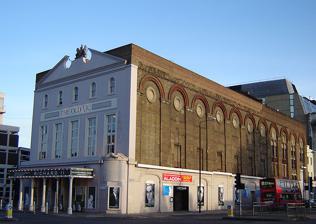
Building: The Old Vic
Country: United Kingdom
Year built: 1818
Theatre in Waterloo, London "Royal Victoria Theatre" redirects here. For the 19th century theatres in Australia, see Queen's Theatre, Adelaide and Royal Victoria Theatre, Sydney . "Old Vic" redirects here. For the thoroughbred racehorse, see Old Vic (horse) . "Old Vic Theatre School" redirects here. For the drama school in Bristol, see Bristol Old Vic Theatre School . The Old Vic Royal Coburg Theatre Royal Victoria Theatre Royal Victoria Palace Royal Victoria Hall and Coffee Tavern The exterior of the Old Vic from the corner of Baylis Road and Waterloo Road Address The Cut London , SE1 England Coordinates 51°30′08″N 0°06′35″W / 51.5022°N 0.1096°W / 51.5022; -0.1096 Public transit Waterloo Waterloo Owner Old Vic Theatre Trust 2000 Designation Grade II* listed Type Non-commercial theatre Capacity 1,067 Construction Opened 1818 ; 207 years ago ( 1818 ) Rebuilt 1871: J. T. Robinson 1880/1902: Elijah Hoole 1922/1927: Matcham & Co.,(under F. G. M. Chancellor ) 1933–38: F. Green & Co 1950: Pierre Sonrel 1960: Sean Kenny 1983: Renton, Howard, Wood & Levine Years active 1818–present Architect Rudolphe Cabanel of Aachen Website oldvictheatre.com Audio description of the theatre by Derek Jacobi The Old Vic is a 1,000-seat, nonprofit producing theatre in Waterloo, London , England. It was established in 1818 as the Royal Coburg Theatre , and renamed in 1833 the Royal Victoria Theatre . In 1871 it was rebuilt and reopened as the Royal Victoria Palace . It was taken over by Emma Cons in 1880 and formally named the Royal Victoria Hall , although by that time it was already known as the "Old Vic". In 1898, a niece of Cons, Lilian Baylis , assumed management and began a series of Shakespeare productions in 1914. The building was damaged in 1940 during air raids and it became a Grade II* listed building in 1951 after it reopened. The Old Vic is the crucible of many of the performing arts companies and theatres in London today. It was the name of a repertory company that was based at the theatre and formed (along with the Chichester Festival Theatre ) the core of the National Theatre of Great Britain on its formation in 1963, under Laurence Olivier . The National Theatre remained at the Old Vic until new premises were constructed on the South Bank , opening in 1976. The Old Vic then became the home of Prospect Theatre Company , at that time a highly successful touring company which staged such acclaimed productions as Derek Jacobi 's Hamlet . However, with the withdrawal of funding for the company by the Arts Council of Great Britain in 1980 for breaching its touring obligations, Prospect disbanded in 1981. The theatre underwent complete refurbishment in 1985. In 2003, Kevin Spacey was appointed artistic director, which received considerable media attention. Spacey served as artistic director until 2015; two years after he stepped down, he was accused (but later found not liable) of sexually harassing and assaulting several people. In 2015, Matthew Warchus succeeded Spacey as artistic director. History Origins Royal Coburg Theatre in 1822 The theatre was founded in 1818 by James King and Daniel Dunn (formerly managers of the Surrey Theatre in Bermondsey ), and John Thomas Serres , then the marine painter to the King. Serres managed to secure the formal patronage of Princess Charlotte and her husband Prince Leopold of Saxe-Coburg , and named the theatre the Royal Coburg Theatre. The theatre was a "minor" theatre (as opposed to one of the two patent theatres ) and was thus technically forbidden to show serious drama. Nevertheless, when the theatre passed to George Bolwell Davidge in 1824 he succeeded in bringing legendary actor Edmund Kean south of the river to play six Shakespeare plays in six nights. The theatre's role in bringing high art to the masses was confirmed when Kean addressed the audience during his curtain call saying "I have never acted to such a set of ignorant, unmitigated brutes as I see before me." More popular staples in the repertoire were "sensational and violent" melodramas demonstrating the evils of drink, "churned out by the house dramatist", confirmed teetotaller Douglas Jerrold . When Davidge left to take over the Surrey Theatre in 1833, the theatre was bought by Daniel Egerton and William Abbot , who tried to capitalise on the abolition of the legal distinction between patent and minor theatres, enacted in Parliament earlier that year. On 1 July 1833, the theatre was renamed the Royal Victoria Theatre, under the "protection and patronage" of Victoria, Duchess of Kent , mother to Princess Victoria , the 14-year-old heir presumptive to the British throne. The duchess and the princess visited only once, on 28 November of that year, but enjoyed the performance, of light opera and dance, in the "pretty...clean and comfortable" theatre. The single visit scarcely justified the "Old Vic" its later billing as "Queen Victoria's Own Theayter". The Old Vic, photographed in 2012 In 1841, David Osbaldiston took over as lessee, and was succeeded on his death in 1850 by his lover and the theatre's leading lady, Eliza Vincent , until her death in 1856. Under their management, the theatre remained devoted to melodrama. In 1858, sixteen people were crushed to death inside the theatre after mass panic caused while an actor's clothing caught fire. In 1867, Joseph Arnold Cave took over as lessee. In 1871 he transferred the lease to Romaine Delatorre, who raised funds for the theatre to be rebuilt [ clarification needed ] in the style of the Alhambra Music Hall . Jethro Thomas Robinson was engaged as the architect. In September 1871 the old theatre closed, and the new building opened as the Royal Victoria Palace in December of the same year, with Cave staying on as manager. By 1873, however, Cave had left and Delatorre's venture failed. In 1880, under the ownership of Emma Cons (for whose memory there are plaques outside and inside the theatre) it became the Royal Victoria Hall and Coffee Tavern and was run on "strict temperance lines"; by this time it was already known as the "Old Vic". The "penny lectures" given in the hall led to the foundation of Morley College . An endowment from the estate of Samuel Morley led to the creation of the Morley Memorial College for Working Men and Women on the premises, which were shared; lectures were given back stage, and in the theatre dressing rooms. The adult education college moved to its own premises nearby in the 1920s. On 24 November 1923, the theatre participated in a pioneering radio event, when the first set of the opera La Traviata was broadcast live by the BBC , using transmitters in London, Manchester and Glasgow, via a specially installed relay transmitter on the roof of the adjacent Royal Victoria Tavern. Old Vic company The theatre at night With Emma Cons's death in 1912 the theatre passed to her niece Lilian Baylis , who emphasised the Shakespearean repertoire. The first radio broadcasts from the theatre were made as early as October 1923, by the British Broadcasting Company . The Old Vic Company was established in 1929, led by Sir John Gielgud . Between 1925 and 1931, Lilian Baylis championed the re-building of the then-derelict Sadler's Wells Theatre, and established a ballet company under the direction of Dame Ninette de Valois . For a few years the drama and ballet companies rotated between the two theatres, with the ballet becoming permanently based at Sadler's Wells in 1935. Baylis died in November 1937. Wartime exile The Old Vic was damaged badly during the Blitz , and the war-depleted company spent all its time touring, based in Burnley , Lancashire at the Victoria Theatre during the years 1940 to 1943. In 1944, the company was re-established in London with Ralph Richardson and Laurence Olivier as its stars, performing mainly at the New Theatre (now the Noël Coward Theatre) until the Old Vic was ready to reopen in 1950. In 1946, an offshoot of the company was established in Bristol as the Bristol Old Vic . The Five Year plan In 1953, Michael Benthall became the Artistic Director. Michael devised the Five Year plan during his tenure. The plan was to produce Shakespeare's First Folio in five years, starting the plan with Hamlet, starring Richard Burton and Claire Bloom as Hamlet and Ophelia respectively, and ending the plan with Hamlet, starring John Neville and Judi Dench in the leading roles. Michael remained at the Old Vic company until 1962. National Theatre company In 1963, the Old Vic company was dissolved and the new National Theatre Company , under the artistic direction of Sir Laurence Olivier , was based at the Old Vic until its own building was opened on the South Bank near Waterloo Bridge in 1976. Staircase of the Old Vic In July 1974 the Old Vic presented a rock concert for the first time. National Theatre director Peter Hall arranged for the progressive folk-rock band Gryphon to première Midnight Mushrumps , the fantasia inspired by Hall's own 1974 Old Vic production of The Tempest starring John Gielgud for which Gryphon had supplied the music. Prospect Theatre Company For two years prior to the departure of the National Theatre Company , Toby Robertson , director of the Prospect Theatre Company , sustained a campaign that the Old Vic should make Prospect its resident company. For the Old Vic, Robertson's overtures proved increasingly hard to resist in the face of poor box office returns achieved by productions staged by other visiting companies; against this, Prospect staged a highly successful season which opened in May 1977, including Hamlet with Derek Jacobi , Antony and Cleopatra with Alec McCowen and Dorothy Tutin ; and Saint Joan with Eileen Atkins . In July the Governors of the Old Vic announced "a marriage that was all but a merger" between the Vic and Prospect. In September Toby Robertson, director of Prospect, was asked to take artistic control of the Old Vic, and Christopher Richards, general manager of the Old Vic, became general manager of Prospect. One major problem, though, was the terms of Prospect's funding by the Arts Council of Great Britain : this was on the basis of it being a touring company, and the council – already funding the National Theatre and the Royal Shakespeare Company in London – could not accept a case for another theatre company in the capital and repeatedly refused requests to fund any London seasons staged by Prospect. Therefore, any London-based productions would have to succeed financially without Arts Council support. Prospect's first season at the Old Vic recouped its costs but left no surplus to fund future productions. Further stagings by visiting companies were box office failures and stretched the theatre's finances to breaking point. Yet Prospect continued to draw audiences to the Old Vic where other companies failed. In December 1978, the governors of the Old Vic agreed to a five-year contract with Prospect, announcing to the press on 23 April that henceforth they would be styled "Prospect Productions Ltd., trading as the Old Vic Company". Unfortunately Prospect's touring commitments kept the company out of the theatre for the first half of 1979, leaving the theatre to sink further into debt. The company returned in July with Jacobi's Hamlet (toured afterwards to Denmark, Australia and China, the first English theatre company to tour that country), followed by Romeo and Juliet , and The Government Inspector with Ian Richardson . The following season, however, proved controversial: the proposed programming, including the double bill of The Padlock and Miss in Her Teens , to mark the bicentenary of David Garrick 's death, and a revival of What the Butler Saw , were deemed by the Arts Council unsuitable for touring repertory. An internal report by Prospect now questioned "whether Prospect can any longer satisfy the triple task of filling the Vic, of satisfying the Arts Council Director of Touring's requirements for product of a certain familiar sort, and of realising the vision of Toby Robertson". Robertson was in effect fired as artistic director in 1980 while he was abroad with the company in China , Timothy West replacing him. The following season, West's first as Robertson's successor, saw Macbeth with Peter O'Toole , The Merchant of Venice with West as Shylock, and a gala performance presented to the Queen Mother to celebrate her eightieth birthday. On 22 December 1980, four days after the gala performance, the Arts Council withdrew its funding from the company, sealing its inevitable demise. The company gave a final season at the Old Vic in 1981, staging The Merchant of Venice , then gave a final tour of Europe, giving its last performance in Rome on 14 June before disbanding. Youth Theatre The 'Old Vic Youth Theatre’ was an acting company for young people between the ages of 12 and 20 mainly from the London Borough of Southwark . The group was founded by Tom Vaughan of the Old Vic Theatre, Raymond Rivers of Morley College and Barry Anderson of the Southbank Education Institute. The Inner London Education Authority (ILEA) was the enterprise's main funding body. During the early spring term of 1977 auditions consisting of improvisational scenes run by the Youth Theatre's first professional directors Lucy Parker and Frederick Proud took place and around 40 applicants were chosen to form the company. By the middle of the summer in 1977 the 'Old Vic Youth Theatre’ had performed two plays for the paying public. First was ‘The Kitchen’ by Arnold Wesker which also incorporated improvised scenes alongside the actual script and was staged in the Emma Cons Hall at Morley College. The Youth Theatre's second production, ‘A Midsummer Night’s Dream’ by William Shakespeare was first performed at the George Inn Courtyard as part of the Southwark Shakespeare Festival the same year and was the company's debut production at the Old Vic Theatre itself. In the autumn of 1977 a new round of auditions took place and the existing group expanded into two. One group concentrated on a famous scripted play whilst the other would devise a play through improvisation from which the material was scripted into a play by a professional playwright. The Youth groups continued to produce plays with new members auditioning each September until the mid 1980s. Reopening The Old Vic was significantly restored under the ownership of Toronto department-store entrepreneur 'Honest Ed' Mirvish in 1985. In 1987, his son David Mirvish installed Jonathan Miller as artistic director of the Old Vic and the theatre enjoyed several critical successes – including an Olivier Award for a production of the musical Candide , but suffered three straight years of financial loss. In 1990, Mirvish terminated Miller's contract over budgetary issues, earning much negative criticism in the British press. In 1997, Mirvish appointed Sir Peter Hall as artistic director and, again, enjoyed critical acclaim with such productions as The Master Builder with Alan Bates and Waiting for Godot with Ben Kingsley , but continuing financial loss. Within a year of the appointment, Mirvish terminated Hall's contract – again to much negative comment in the press – and put the Old Vic up for sale. In 1998, the building was bought by a new charitable trust, the Old Vic Theatre Trust 2000 . In 2000, the production company Criterion Productions was renamed Old Vic Productions plc , although relatively few of its productions are at the Old Vic theatre. Kevin Spacey (2003-2015) In 2003, actor Kevin Spacey was appointed as new artistic director of the Old Vic Theatre Company. Spacey said he wanted to inject new life into the British theatre industry, and bring British and American theatrical talent to the stage. Spacey served as artistic director until 2015. In November 2017, amid a series of rape and sexual misconduct allegations against Spacey , 20 people contacted the Old Vic with claims that he had sexually harassed or assaulted them at the theatre during his tenure as artistic director. In the wake of the scandal, The Old Vic released a statement apologising for "not creating an environment or culture where people felt able to speak freely", and announced a "commitment to a new way forward". In 2018, the Old Vic announced that it had established the Guardians Programme, a group of trained staff who offer a confidential outlet for colleagues to share concerns about behaviour or the culture at work. Additionally, a Guardians Network has been formed to bring together the group of organisations from all sectors (not just the arts) who have implemented the principles of a Guardian Programme. Matthew Warchus (2015-26) Since 2015, Matthew Warchus has been Artistic Director of The Old Vic. His debut season opened in September 2015 with Warchus's production of a new play about education, Future Conditional by Tamsin Oglesby. He also has directed productions at the theatre such as the world premiere of the musical Groundhog Day by Tim Minchin and Danny Rubin , Present Laughter by Noël Coward and from the Christmas 2017 season directed Jack Thorne 's new version of A Christmas Carol which has returned to the theatre every Christmas season since raising £1.5million for food poverty and deprivation-focused charities. He announced his resignation in May 2024, leaving the position in September 2026 after 11 years. On 27 November 2024, it was announced that Rupert Goold would take over as Artistic Director with Rebecca Frecknall as Associate Director. Bicentenary (2018) On 24 October 2017, The Old Vic announced its bicentenary season. The theatre celebrated its 200th birthday on 11 May 2018 with a free performance of Joe Penhall 's Mood Music , featuring Ben Chaplin . Recent and current productions 2005 The Philadelphia Story by Phillip Barry , starring Kevin Spacey and Jennifer Ehle Richard II by William Shakespeare , starring Kevin Spacey and Ben Miles Aladdin , a new version by Bille Brown starring Ian McKellen 2006 Resurrection Blues by Arthur Miller , starring Neve Campbell , Matthew Modine and Maximilian Schell A Moon for the Misbegotten by Eugene O'Neill , starring Eve Best and Kevin Spacey 2007 Twelfth Night and The Taming of the Shrew by William Shakespeare The Entertainer by John Osborne , starring Robert Lindsay Gaslight by Patrick Hamilton , starring Rosamund Pike and Kenneth Cranham All About My Mother by Pedro Almodóvar , starring Diana Rigg and Lesley Manville Cinderella starring Pauline Collins and Sandi Toksvig 2008 Speed-the-Plow by David Mamet , starring Jeff Goldblum , Kevin Spacey and Laura Michelle Kelly Pygmalion by George Bernard Shaw , starring Tim Pigott-Smith and Michelle Dockery The Norman Conquests by Alan Ayckbourn 2009 Complicit by Joe Sutton , starring Richard Dreyfus , Elizabeth McGovern and David Suchet Dancing at Lughnasa by Brian Friel The Cherry Orchard by Anton Chekhov and The Winter’s Tale by William Shakespeare Inherit the Wind by Jerome Lawrence and Robert E. Lee , starring Kevin Spacey and David Troughton 2010 Six Degrees of Separation by John Guare , starring Lesley Manville The Real Thing by Tom Stoppard , starring Toby Stephens and Hattie Morahan As You Like It and The Tempest by William Shakespeare Design for Living by Noël Coward , starring Tom Burke , Lisa Dillon and Andrew Scott A Flea in Her Ear by Georges Feydeau , in a translation by John Mortimer , starring Tom Hollander 2011 Cause Célèbre by Terence Rattigan , directed by Thea Sharrock , starring Anne-Marie Duff Richard III by William Shakespeare , directed by Sam Mendes , starring Kevin Spacey The Playboy of the Western World by J M Synge , directed by John Crowley , starring Niamh Cusack , Ruth Negga and Robert Sheehan Noises Off by Michael Frayn , directed by Lindsay Posner ,  starring Janie Dee , Robert Glenister and Celia Imrie 2012 The Duchess of Malfi by John Webster , directed by Jamie Lloyd , starring Eve Best Democracy by Michael Frayn , directed by Paul Miller Hedda Gabler by Henrik Ibsen in a new version by Brian Friel , directed by Anna Mackmin , starring Sheridan Smith Kiss Me, Kate music and lyrics by Cole Porter book by Sam and Bella Spewack , directed by Trevor Nunn , choreography by Stephen Mear , starring Alex Bourne, David Burt , Adam Garcia , Clive Rowe and Hannah Waddingham 2013 The Winslow Boy by Terence Rattigan , directed by Lindsay Posner , starring Henry Goodman Sweet Bird of Youth by Tennessee Williams , directed by Marianne Elliott , starring Kim Cattrall and Seth Numrich Much Ado About Nothing by William Shakespeare , directed by Mark Rylance , starring James Earl Jones and Vanessa Redgrave Fortune's Fool by Ivan Turgenev in a version by Mike Poulton , directed by Lucy Bailey , starring Richard McCabe 2014 Other Desert Cities by Jon Robin Baitz , directed by Lindsay Posner Clarence Darrow by David W. Rintels, directed by Thea Sharrock , starring Kevin Spacey The Crucible by Arthur Miller , directed by Yaël Farber, starring Richard Armitage Electra by Sophocles in a version by Frank McGuinness , directed by Ian Rickson , starring Kristin Scott Thomas 2015 Tree, a play for two people written and directed by Daniel Kitson , starring Tim Key and Daniel Kitson Clarence Darrow by David W. Rintels, directed by Thea Sharrock , starring Kevin Spacey High Society music and lyrics by Cole Porter book by Arthur Kopit , directed by Maria Friedman Future Conditional by Tamsin Oglesby, directed by Matthew Warchus , starring Rob Brydon The Hairy Ape by Eugene O'Neill , directed by Richard Jones , starring Bertie Carvel Dr. Seuss's The Lorax adapted for the stage by David Greig , music and lyrics by Charlie Fink , directed by Max Webster 2016 The Master Builder by Henrik Ibsen in a new adaptation by David Hare , directed by Matthew Warchus , starring Ralph Fiennes The Caretaker by Harold Pinter , directed by Matthew Warchus , starring Timothy Spall , Daniel Mays and George Mackay Jekyll & Hyde by The McOnie Company, devised directed and choreographed by Drew McOnie Groundhog Day book by Danny Rubin music and lyrics by Tim Minchin , directed by Matthew Warchus , starring Andy Karl No's Knife by Samuel Beckett , co-directed and performed by Lisa Dwan , co-directed by Joe Murphy King Lear by William Shakespeare , directed by Deborah Warner , starring Glenda Jackson Art by Yasmina Reza translated by Christopher Hampton , directed by Matthew Warchus , starring Rufus Sewell , Tim Key and Paul Ritter 2017 Rosencrantz and Guildenstern Are Dead by Tom Stoppard , directed by David Leveaux , starring Daniel Radcliffe and Joshua McGuire Woyzeck by Georg Büchner in a new version by Jack Thorne , directed by Joe Murphy, starring John Boyega Girl from the North Country written and directed by Conor McPherson , music and lyrics by Bob Dylan Dr. Seuss's The Lorax adapted for the stage by David Greig , music and lyrics by Charlie Fink , directed by Max Webster A Christmas Carol , a new version by Jack Thorne , directed by Matthew Warchus , starring Rhys Ifans 2018 The Divide , a new play by Alan Ayckbourn , directed by Annabel Bolton Fanny and Alexander adapted for the stage by Stephen Beresford and starring Penelope Wilton Mood Music by Joe Penhall and directed by Roger Michell starring Ben Chaplin Bicentenary Variety Night Sea Wall by Simon Stephens , starring Andrew Scott A Monster Calls , based on the novel by Patrick Ness and inspired by an idea from Siobhan Dowd , devised by the company Sylvia written by Kate Prince and Priya Parma, with Prince providing choreography and direction as well A Christmas Carol , a version by Jack Thorne , directed by Matthew Warchus , starring Stephen Tompkinson 2019 The American Clock by Arthur Miller , directed by Rachel Chavkin All My Sons by Arthur Miller , directed by Jeremy Herrin , starring Sally Field , Bill Pullman , Jenna Coleman and Colin Morgan Present Laughter by Noël Coward , directed by Matthew Warchus , starring Andrew Scott A Very Expensive Poison by Lucy Prebble , based on the book by Luke Harding Lungs by Duncan Macmillan , directed by Matthew Warchus , starring Matt Smith and Claire Foy A Christmas Carol , a version by Jack Thorne , directed by Matthew Warchus , starring Paterson Joseph 2020 Endgame (in double bill with Rough for Theatre II ) by Samuel Beckett , directed by Richard Jones , starring Alan Cumming and Daniel Radcliffe (closed early due to the COVID-19 pandemic ) Old Vic: In Camera series (during COVID-19 pandemic) Lungs by Duncan Macmillan , directed by Matthew Warchus , starring Matt Smith and Claire Foy Three Kings by Stephen Beresford , directed by Matthew Warchus , starring Andrew Scott Faith Healer by Brian Friel , directed by Matthew Warchus , starring Michael Sheen , David Threlfall and Indira Varma A Christmas Carol , a version by Jack Thorne , directed by Matthew Warchus , starring Andrew Lincoln Dr. Seuss's The Lorax adapted for the stage by David Greig , music and lyrics by Charlie Fink , directed by Max Webster, starring Jamael Westman and Audrey Brisson 2021 The Dumb Waiter by Harold Pinter , directed by Jeremy Herrin , starring David Thewlis and Daniel Mays (also Old Vic: In Camera) Bagdad Cafe , adapted and directed by Emma Rice (also Old Vic: In Camera) Camp Siegfried by Bess Wohl , directed by Katy Rudd, starring Patsy Ferran and Luke Thallon A Christmas Carol , a version by Jack Thorne , directed by Matthew Warchus , starring Stephen Mangan 2022 A Number by Caryl Churchill , directed by Lyndsey Turner, starring Paapa Essiedu and Lennie James The 47th by Mike Bartlett , directed by Rupert Goold , starring Bertie Carvel , Tamarie Tunie and Lydia Wilson Jitney by August Wilson , directed by Tinuke Craig, starring Will Johnson and Solomon Israel Eureka Day by Jonathan Spector, directed by Katy Rudd, starring Helen Hunt A Christmas Carol , a version by Jack Thorne , directed by Matthew Warchus , starring Owen Teale 2023 Sylvia , by Kate Prince and Priya Parma, with music by Josh Cohen and DJ Walde, directed by Kate Prince, starring Beverley Knight Groundhog Day book by Danny Rubin music and lyrics by Tim Minchin , directed by Matthew Warchus , starring Andy Karl Pygmalion by George Bernard Shaw , directed by Richard Jones , starring Bertie Carvel and Patsy Ferran A Christmas Carol , a version by Jack Thorne , directed by Matthew Warchus , starring Christopher Eccleston 2024 Just for One Day: The Live Aid Musical by John O'Farrell , directed by Luke Sheppard, Machinal by Sophie Treadwell , directed by Richard Jones The Constituent by Joe Penhall , directed by Matthew Warchus , starring James Corden and Anna Maxwell Martin The Real Thing by Tom Stoppard , directed by Max Webster, starring James McArdle and Bel Powley A Christmas Carol , a version by Jack Thorne , directed by Matthew Warchus , starring John Simm 2025 Oedipus , a new adaptation by Ella Hickson , directed by Matthew Warchus and Hofesh Shechter , starring Rami Malek and Indira Varma The Brightening Air , written and directed by Conor McPherson References